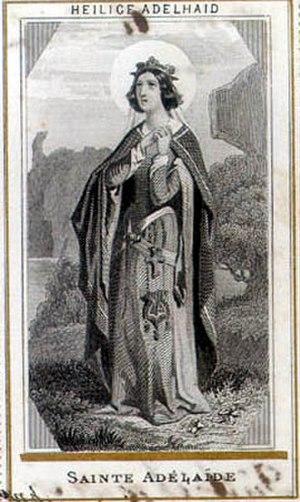
Adélaïde. Adélaïde de Bourgogne, sa mère. Italiano: Adelaide di Borgogna. Polski: Adelajda Burgundzka. Slovenčina: Adela Burgunská. Kiswahili: Adelaide wa Italia.